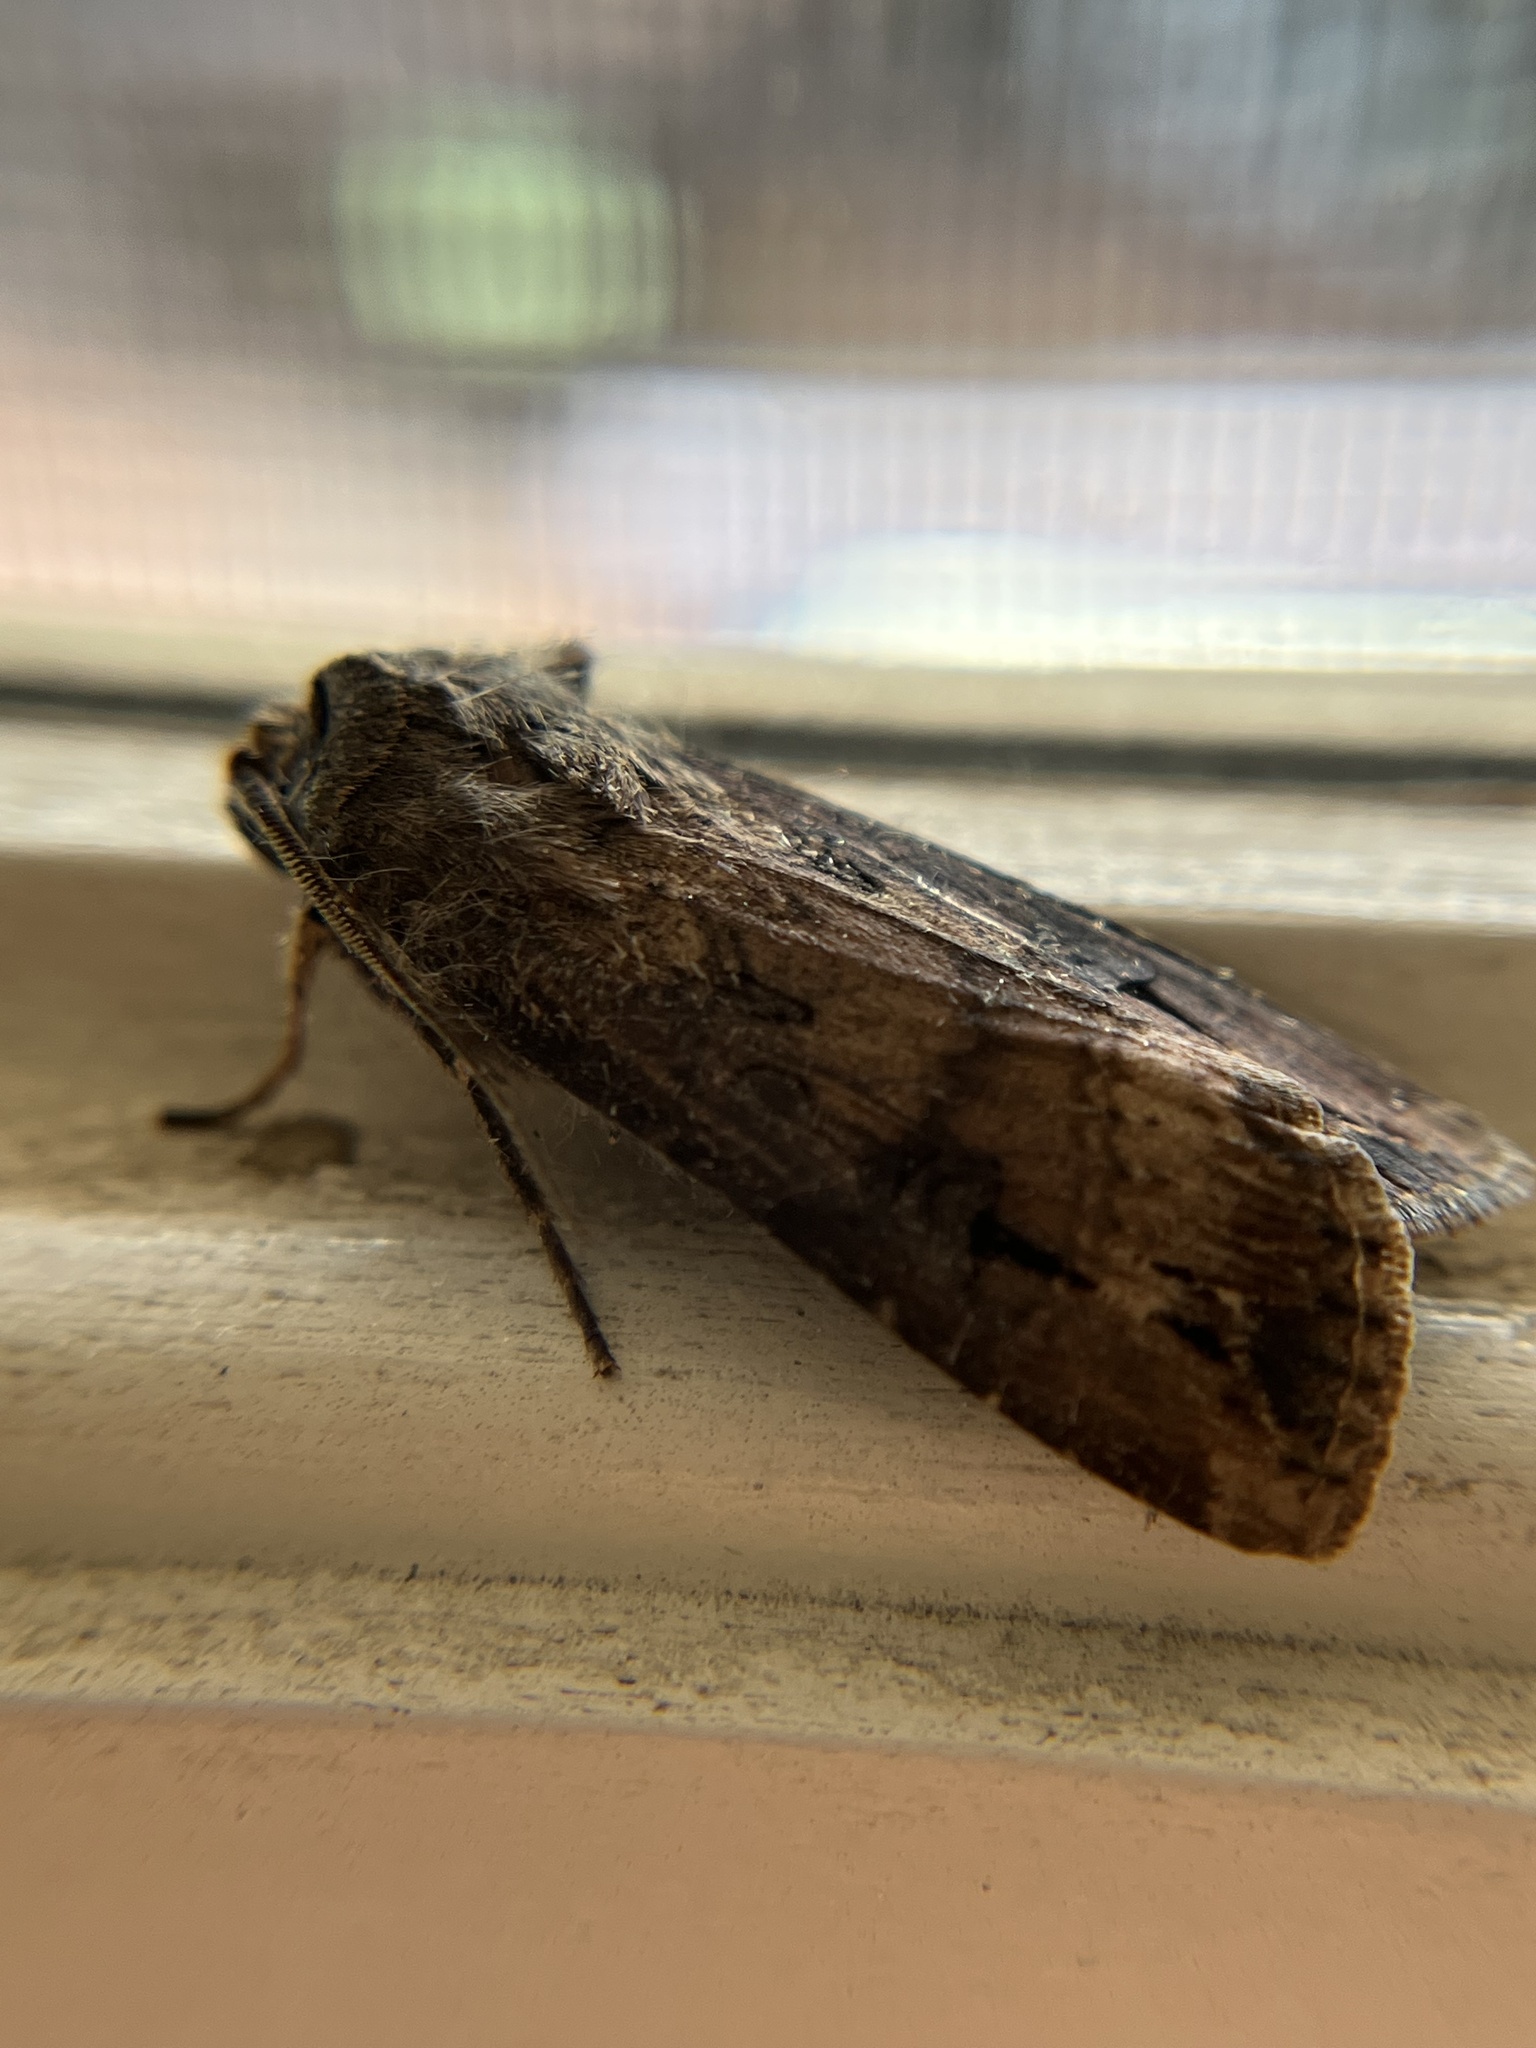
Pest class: cutworms